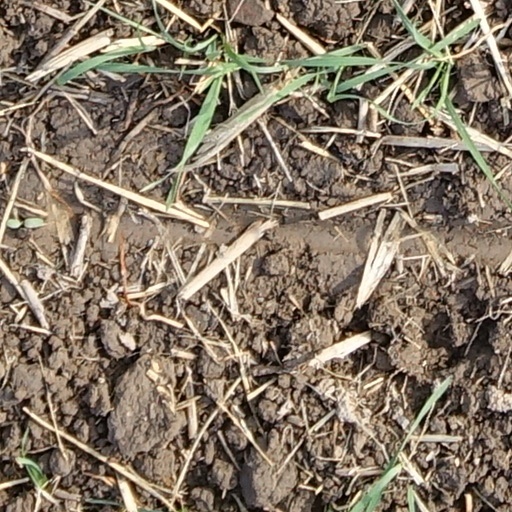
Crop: wheat